Colombianization of Leticia, Putumayo and Caquetá

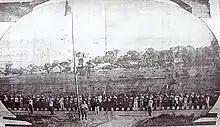
Peruvian troops next to the Peruvian flag stationed in Leticia.

On September 1, 1932, 48 Peruvian civilians stormed Leticia, claiming her as Peruvian. The action was carried out without bloodshed and with the support of the population, which was still predominantly Peruvian. This fact was surprising for both the Colombian and Peruvian governments. Neither of them was prepared for war.